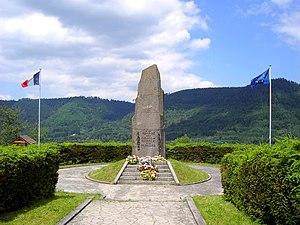
monument des passeurs
Raon-sur-Plaine est une commune française située dans le département des Vosges en région Grand Est.
Le col du Donon se situe au pied du sommet vosgien de même nom, le Donon, qui le domine de près de 300 m. C'est un lieu important de la Seconde Guerre mondiale.